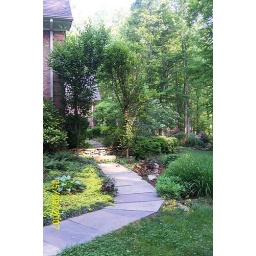
This walk takes one around the house through flower beds all the way.